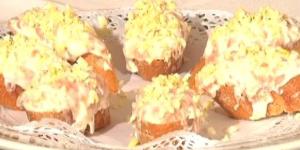
montadito de salmon ahumado